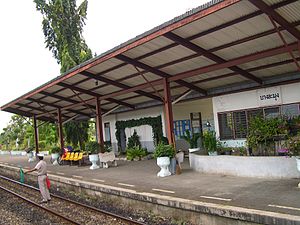
Bang Lamung
Bang Lamung er en kystby i provinsen Chonburi i det østlige Thailand.